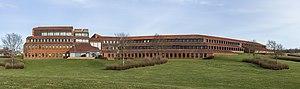
Viborg est une ville danoise, l’une des plus anciennes villes du pays, située au centre du Jutland. Elle est le chef-lieu de la commune de Viborg ainsi que de la région du Jutland central et ce depuis la création de celui en janvier 2007. En 2014, la population de la ville de Viborg est de 38 572 habitants, alors que celle de la commune de Viborg est de 94 486 habitants.